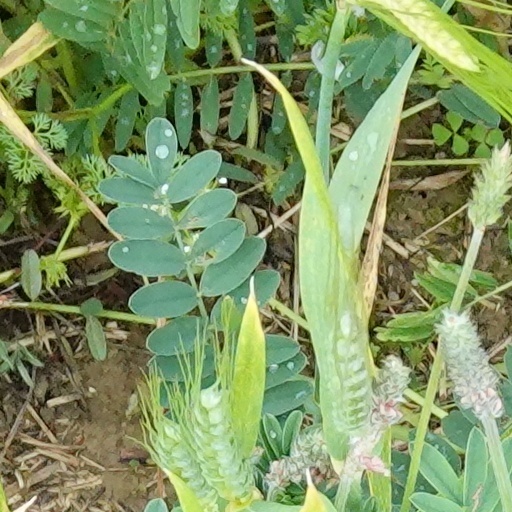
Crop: wheat